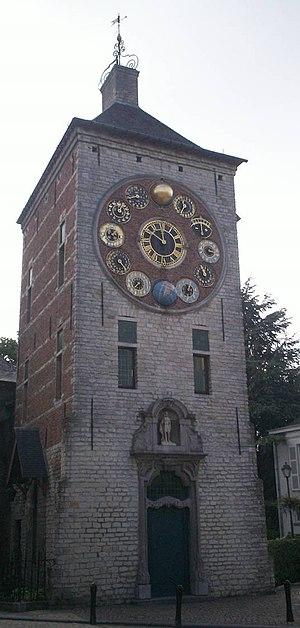
Tour Zimmer à Lierre en Belgique.
Cette page regroupe l'ensemble des monuments classés de la ville de Lierre.